Mar Thoma Syrian Church

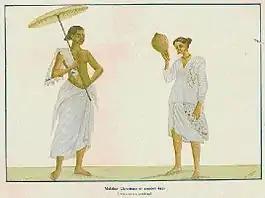
Nasranis or Syrian Christians of Kerala in ancient days (from an old painting). Photo published in the Cochin Government Royal War Efforts Souvenir in 1938.

Persian crosses were in churches once attended by Nasranis. Out of five Persian crosses, two are in Kottayam Knanaya Valia Palli. According to the archaeologists, the earliest one was made in the 7th century. The cross became a symbol of Christianity in the west, during the time of Constantine (272–337). Saint Thomas Christians of Malabar had hardly any contact with other Christians before the arrival of Knanaya people from Persia. Moreover, two of the oldest church buildings that still exist in South India do not have any marking of a Cross on their original structure. So most probably it was during the 7th century that the cross became a symbol of St. Thomas Christians.